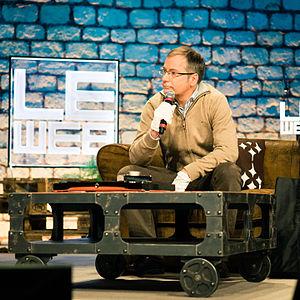
Devialet est une entreprise française de systèmes audio basée à Paris. Elle conçoit et commercialise la gamme d’amplificateurs audio haut-de-gamme Expert, ainsi que l’enceinte connectée Phantom. Tous les produits Devialet sont conçus et produits en France. Née en 2007, elle a été beaucoup récompensée dans la presse spécialisée de la Hi-Fi pour ses innovations dans le son.